The Merry Maidens

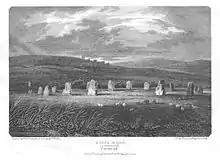
The Merry Maidens engraved by W. & G. Cooke 1804

The Merry Maidens were first examined in detail by antiquarian William Borlase in 1769, who also reported a second equally large circle of stones. In 1872 William Copeland Borlase, a descendant of the elder Borlase, produced a more detailed description of the area. At that time seven stones were still present from the second stone circle, before it disappeared by the end of the 19th century. Hugh O'Neill Hencken wrote a first modern scientific view of the archaeological site in 1932.